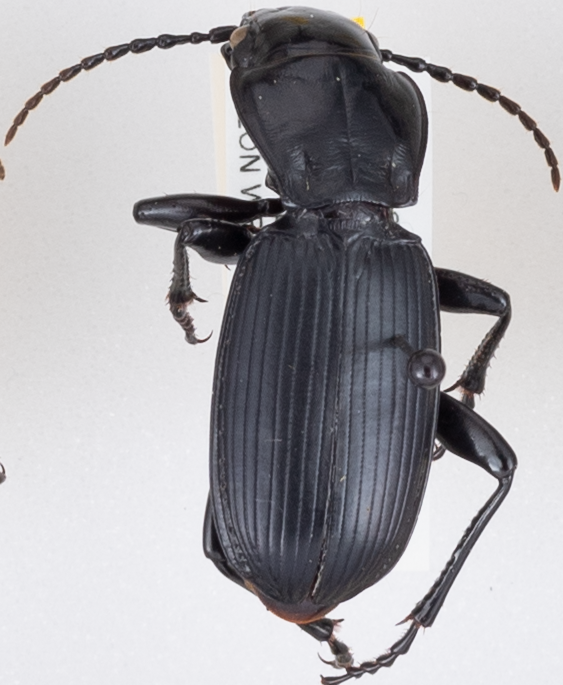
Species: Pterostichus lama
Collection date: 2020-08-04
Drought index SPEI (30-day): -1.258
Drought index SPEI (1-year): -0.8
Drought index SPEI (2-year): -2.09